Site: brandenburg
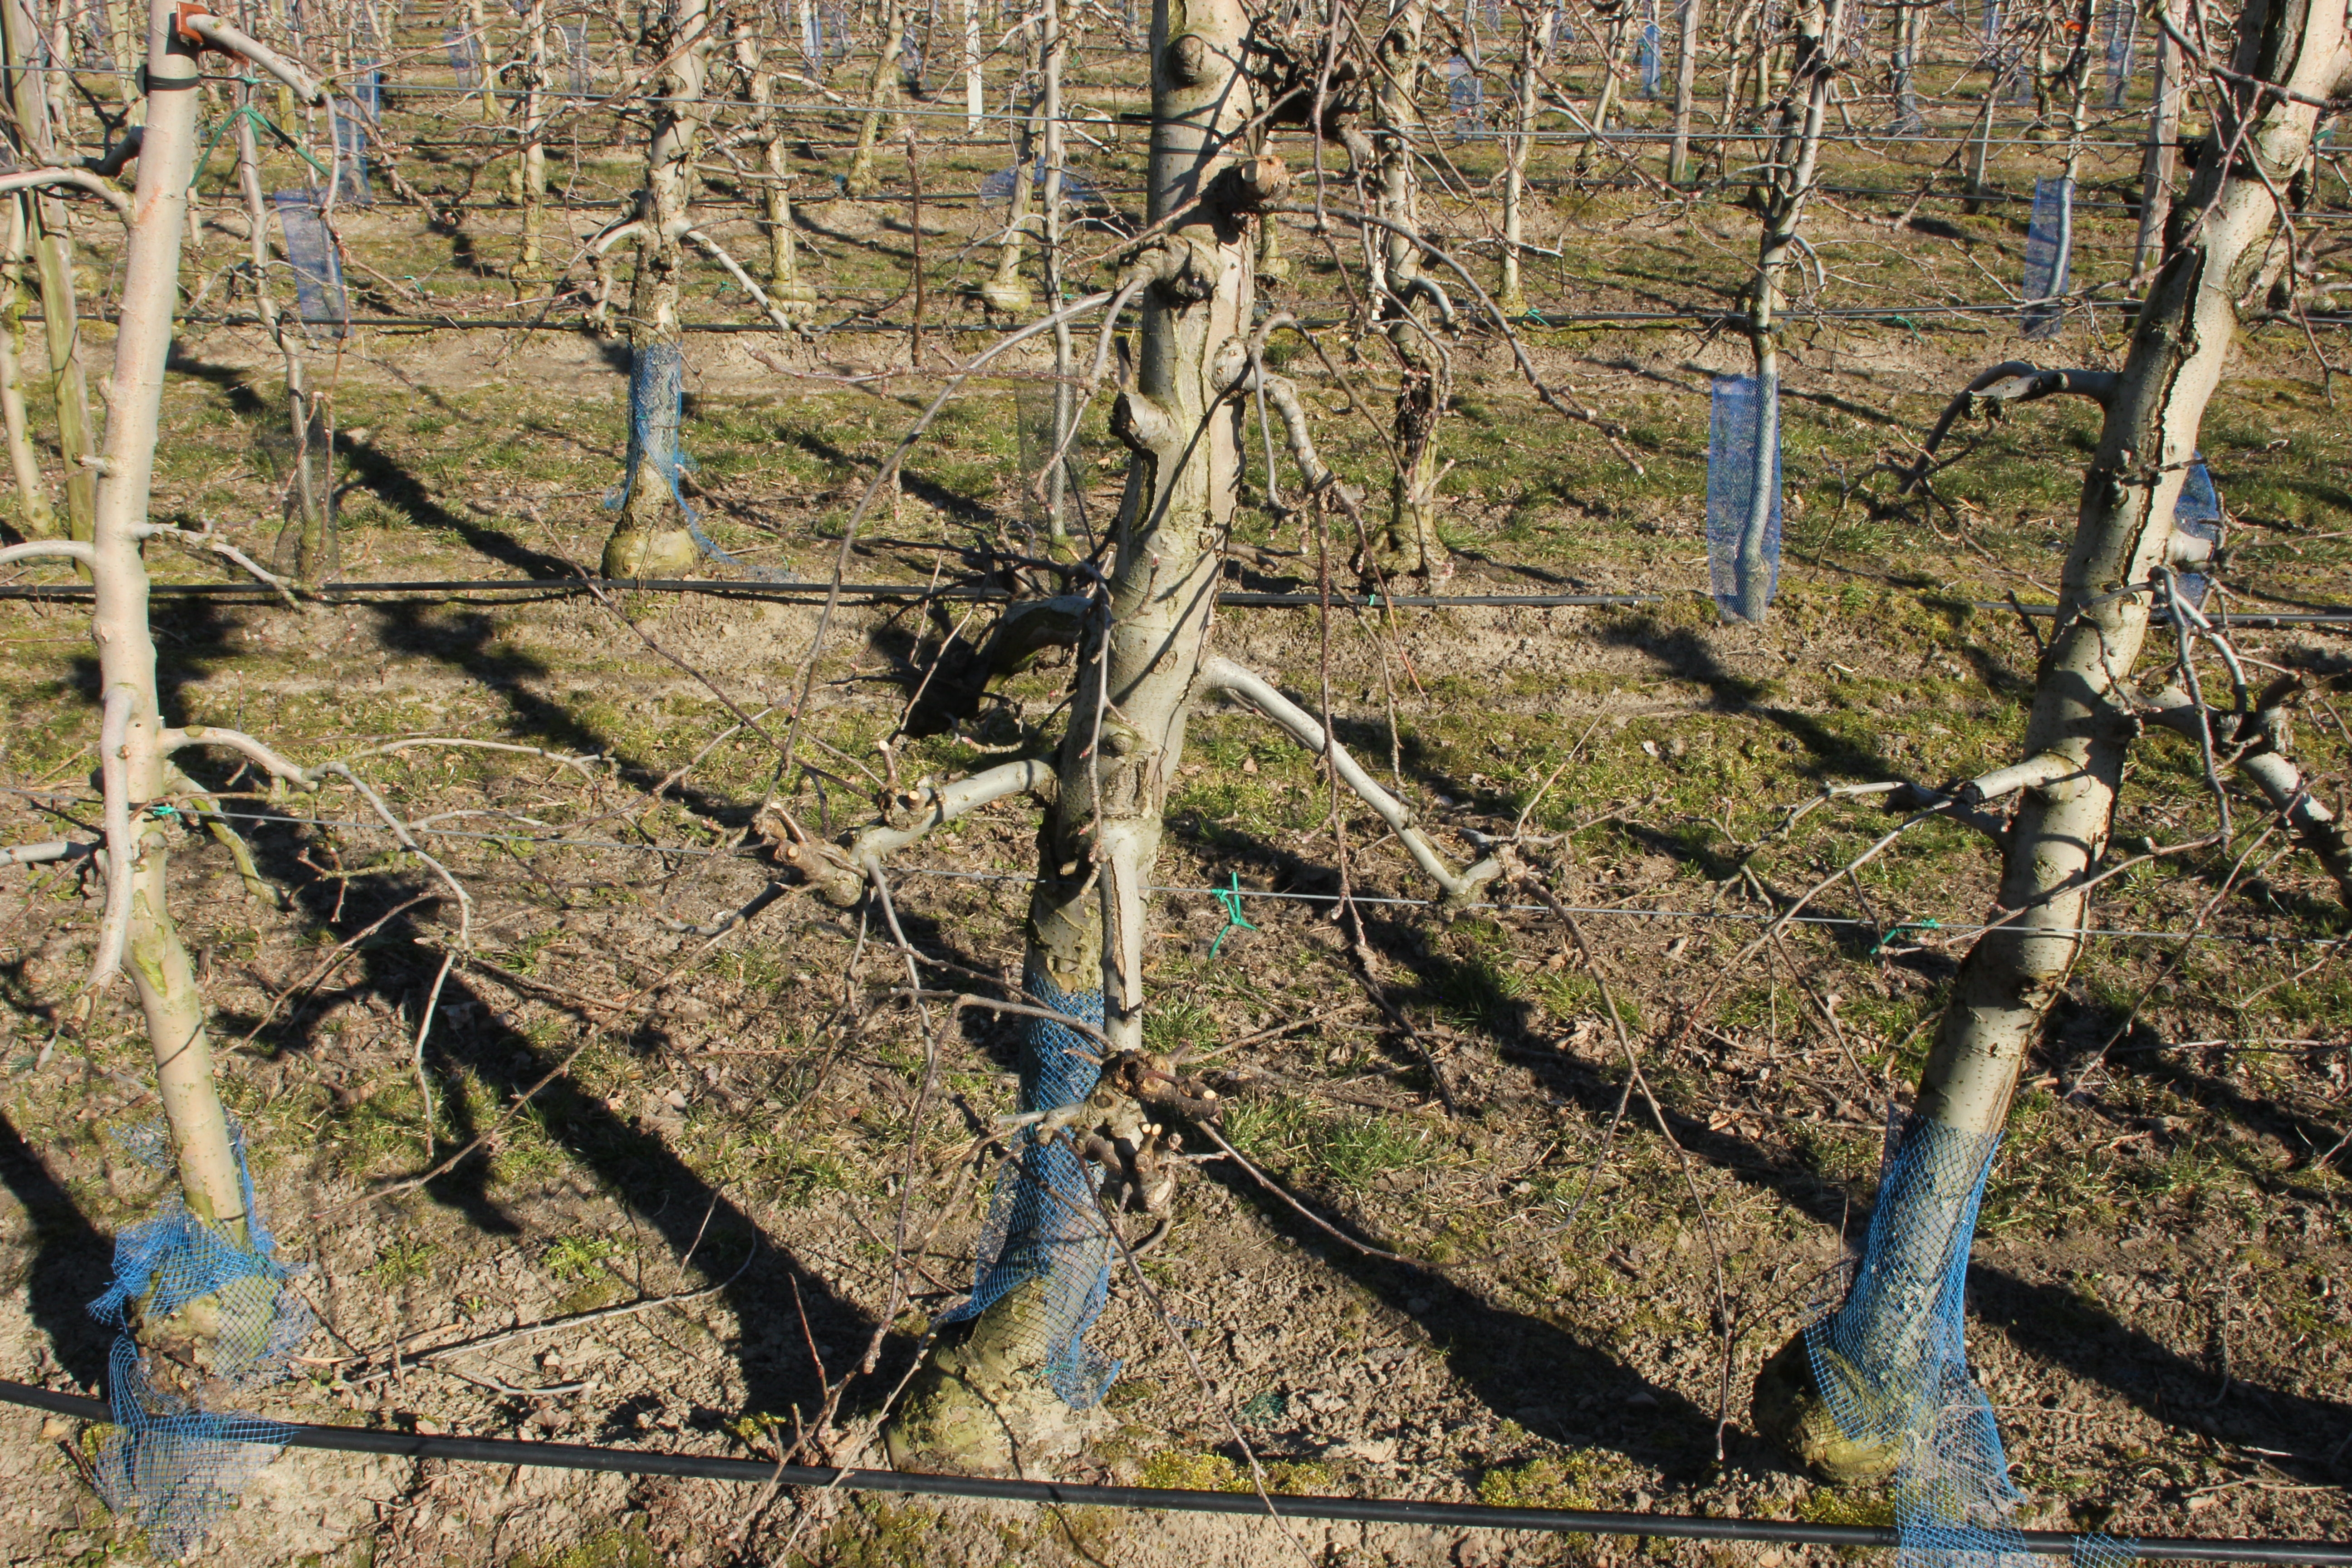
Growth stage (BBCH 03): Bud development